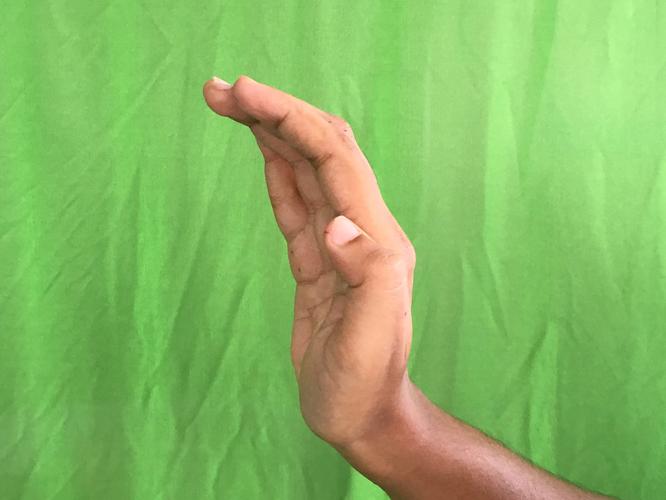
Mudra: Sarpasirsha
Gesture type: single_hand